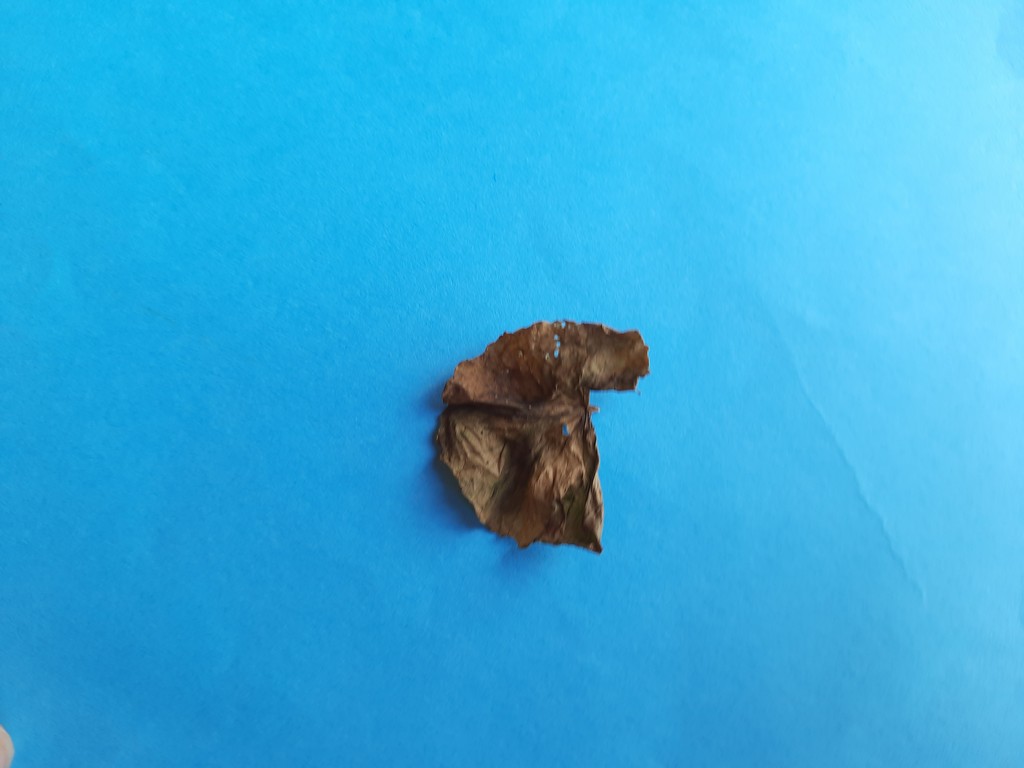
Label: Dried